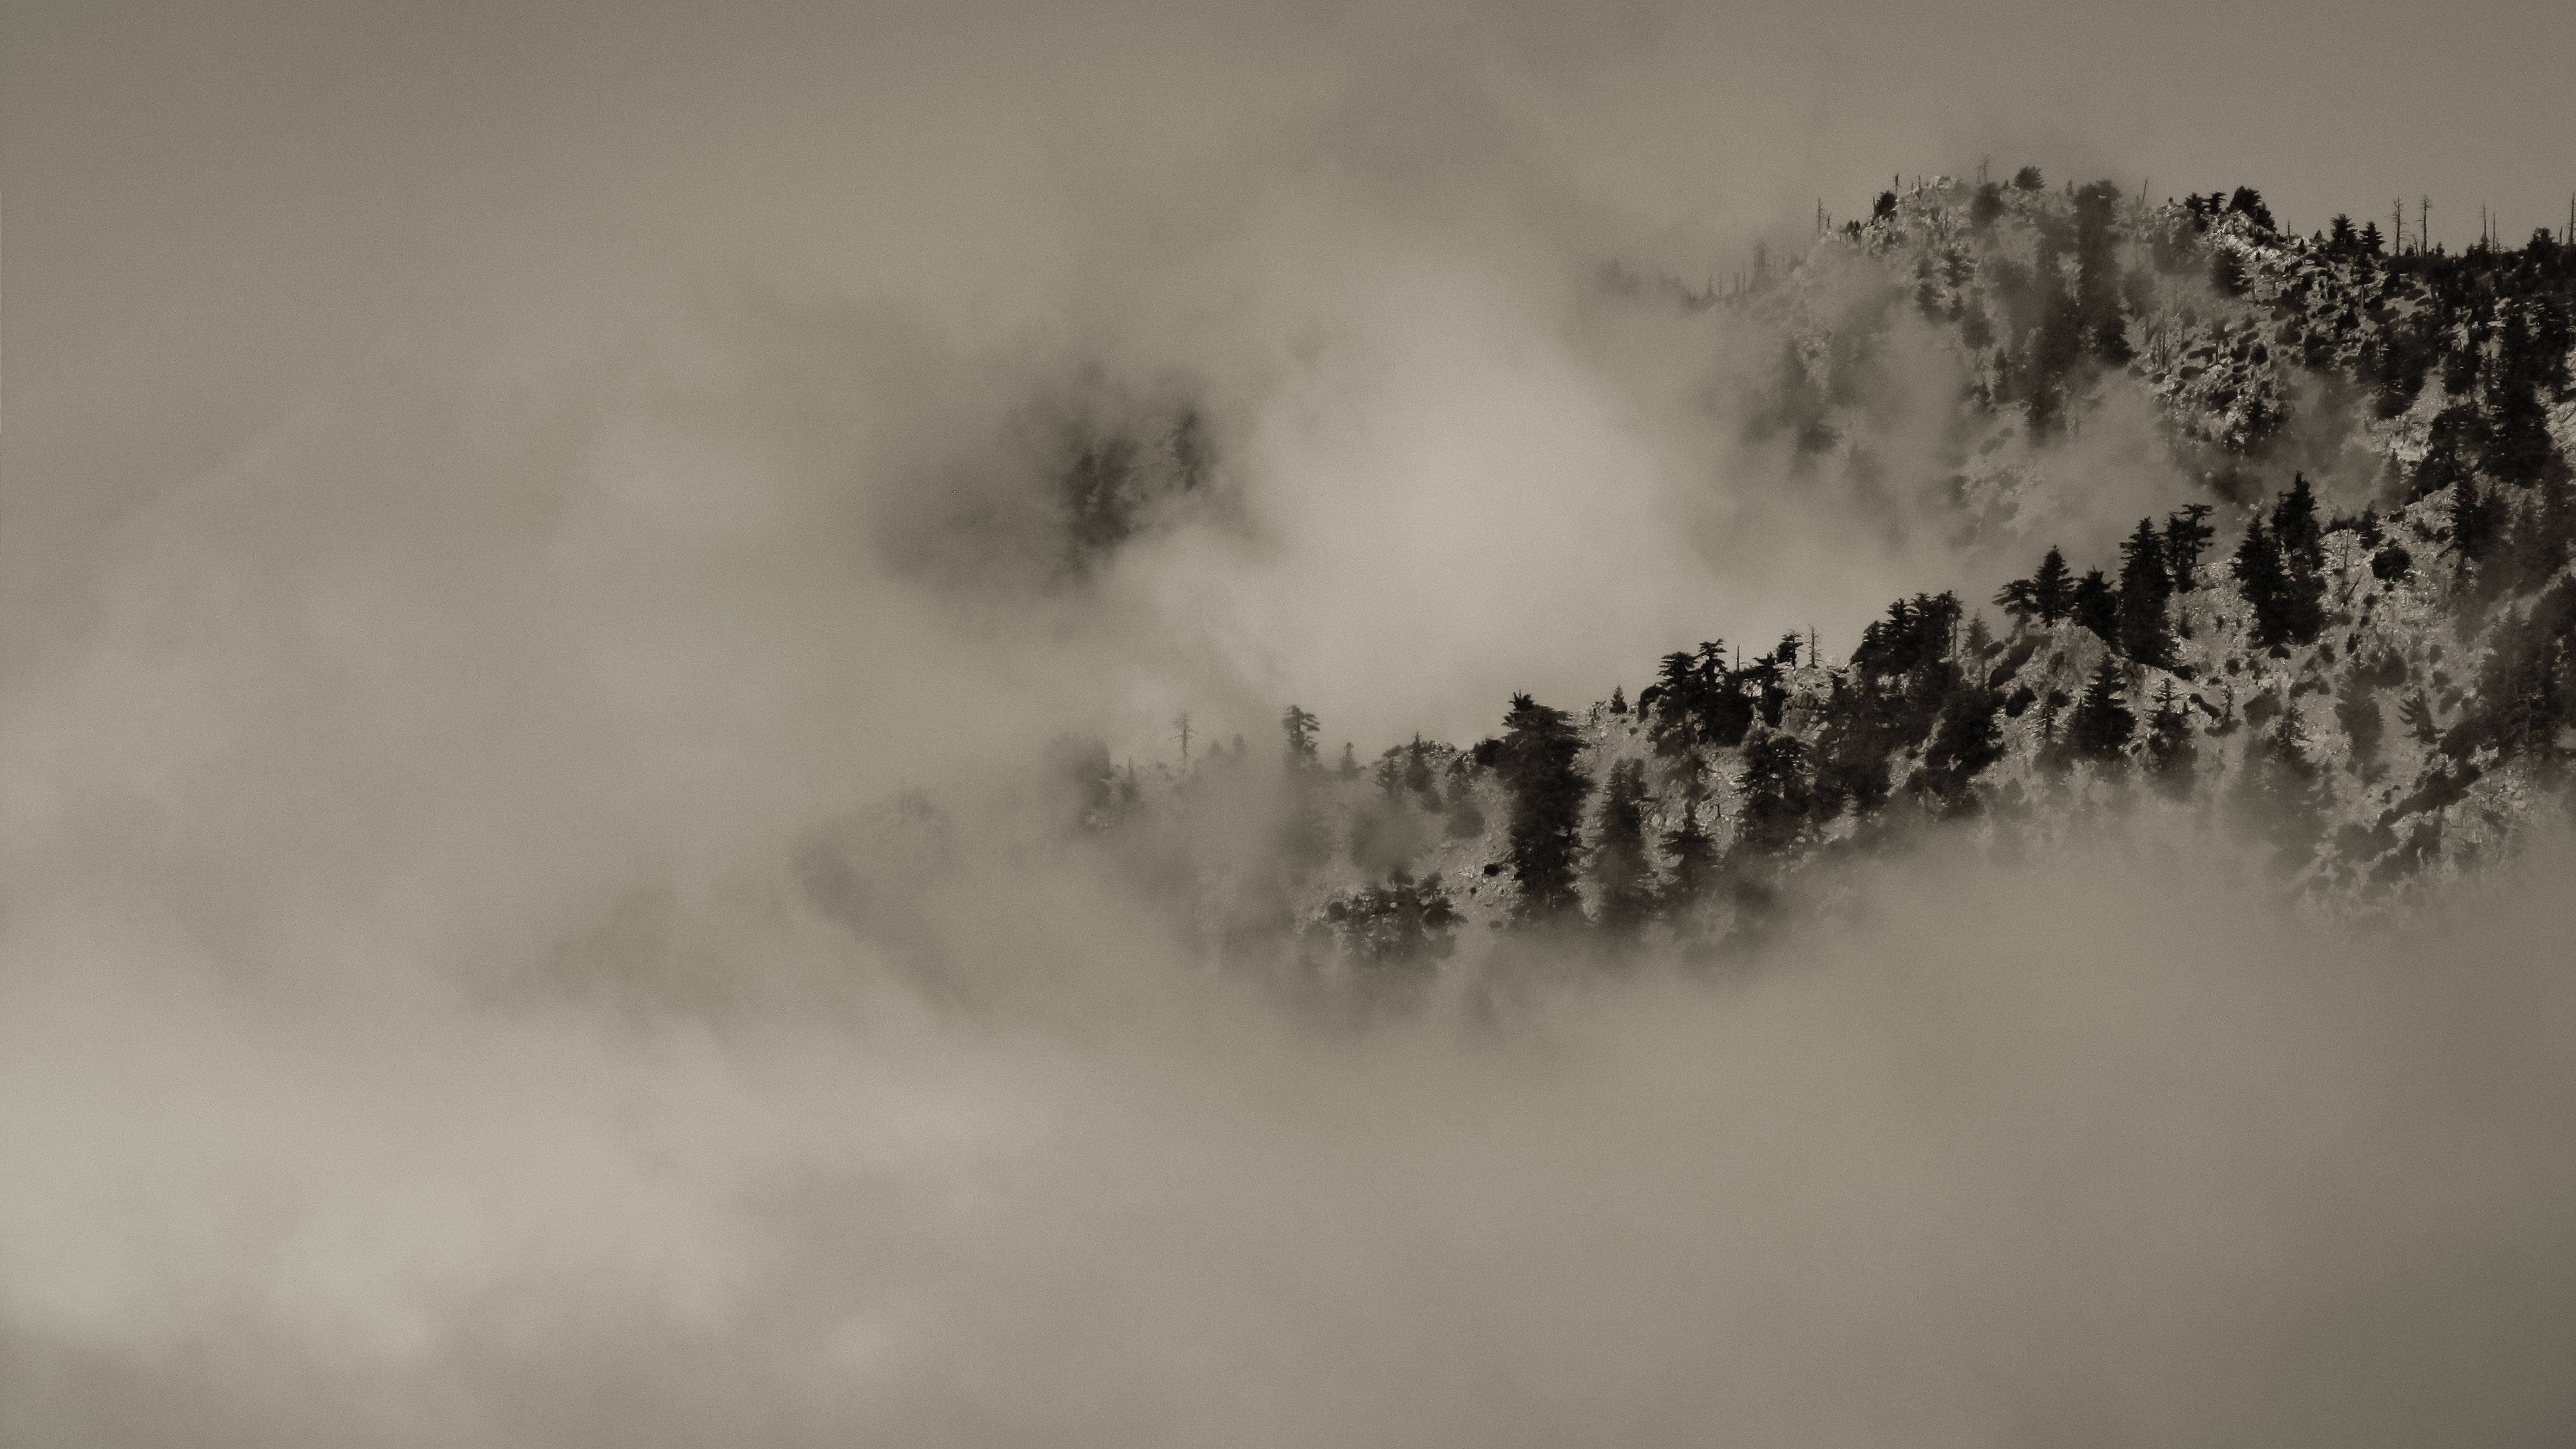
mountain, snow, winter, cloud, black and white, fog, mist, smoke, weather, monochrome, monochrome photography, atmospheric phenomenon, atmosphere of earth, geological phenomenon